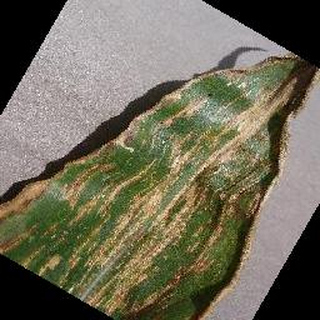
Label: corn_cercospora_leaf_spot